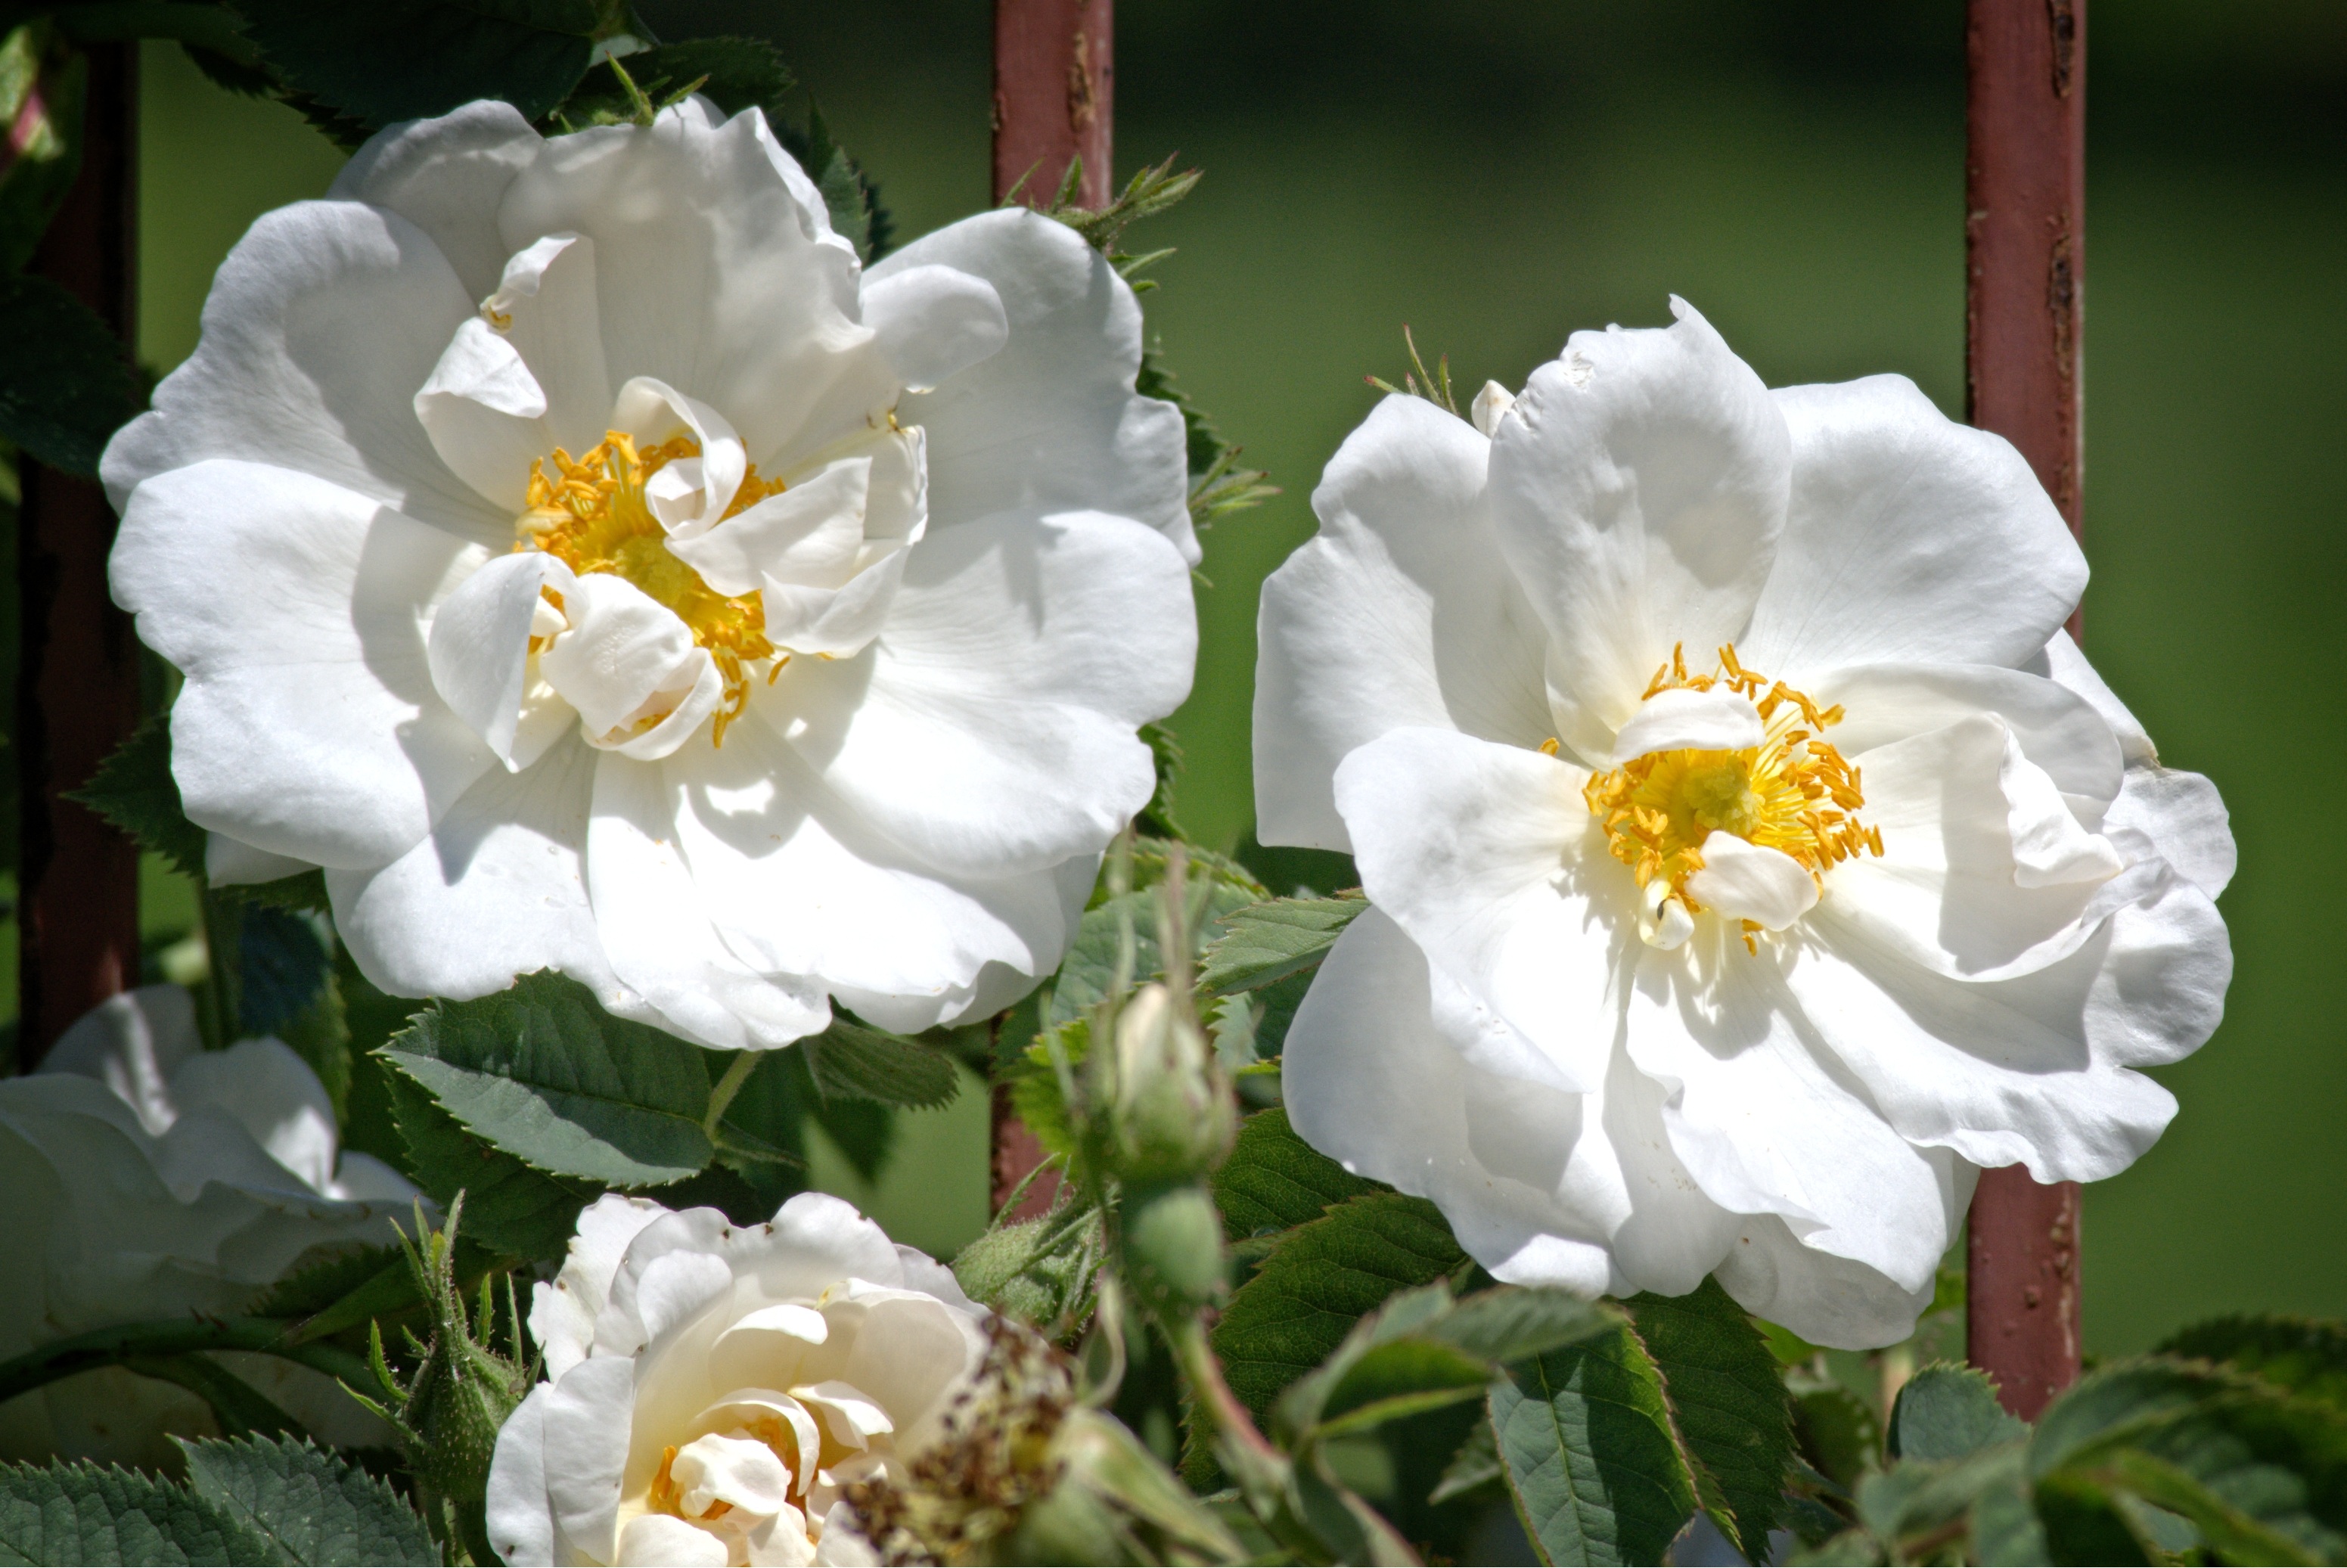
blossom, plant, white, flower, petal, bloom, rose, romance, romantic, botany, flora, shrub, floribunda, rose bloom, flowering plant, garden roses, rose family, burnet rose, land plant, rose order, multiflora rose, rosa wichuraiana